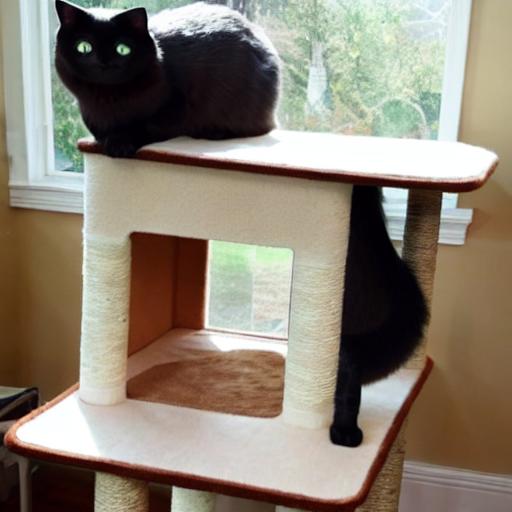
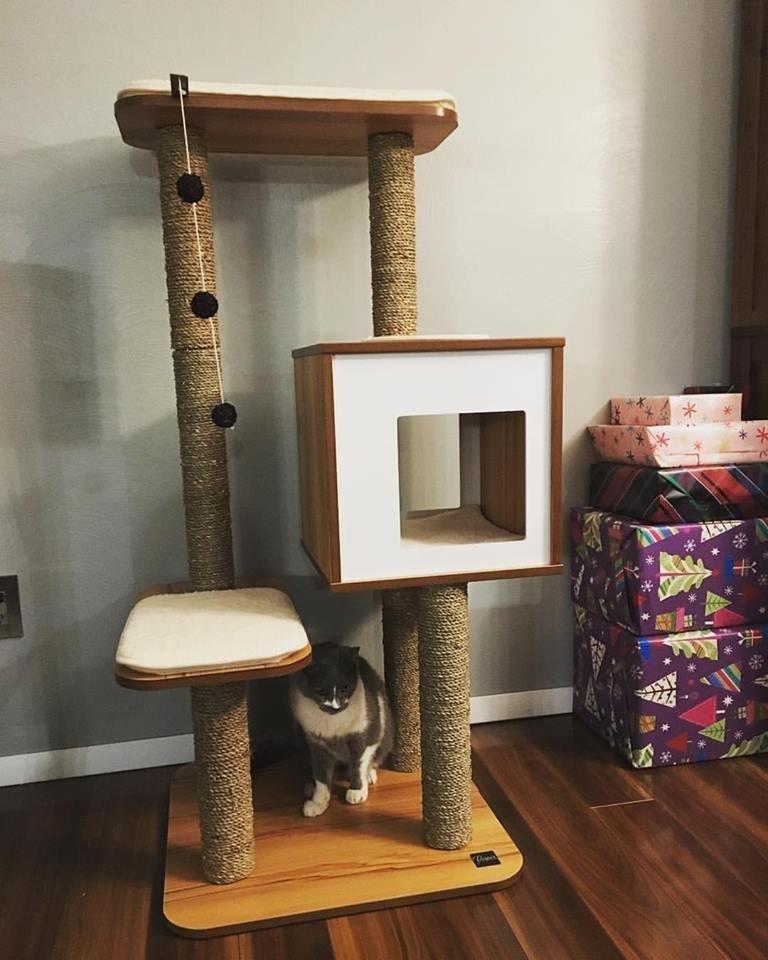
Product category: items_cat tree
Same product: no